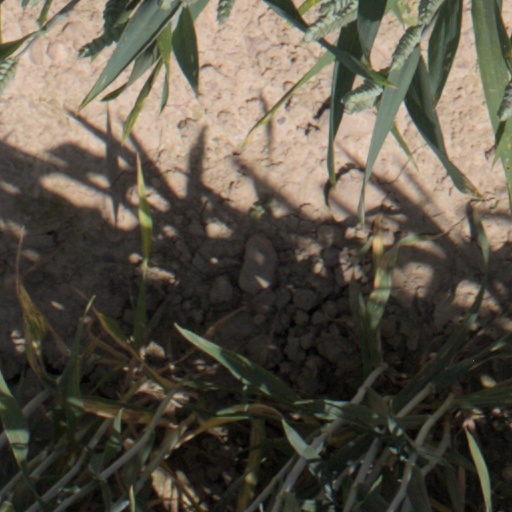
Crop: wheat